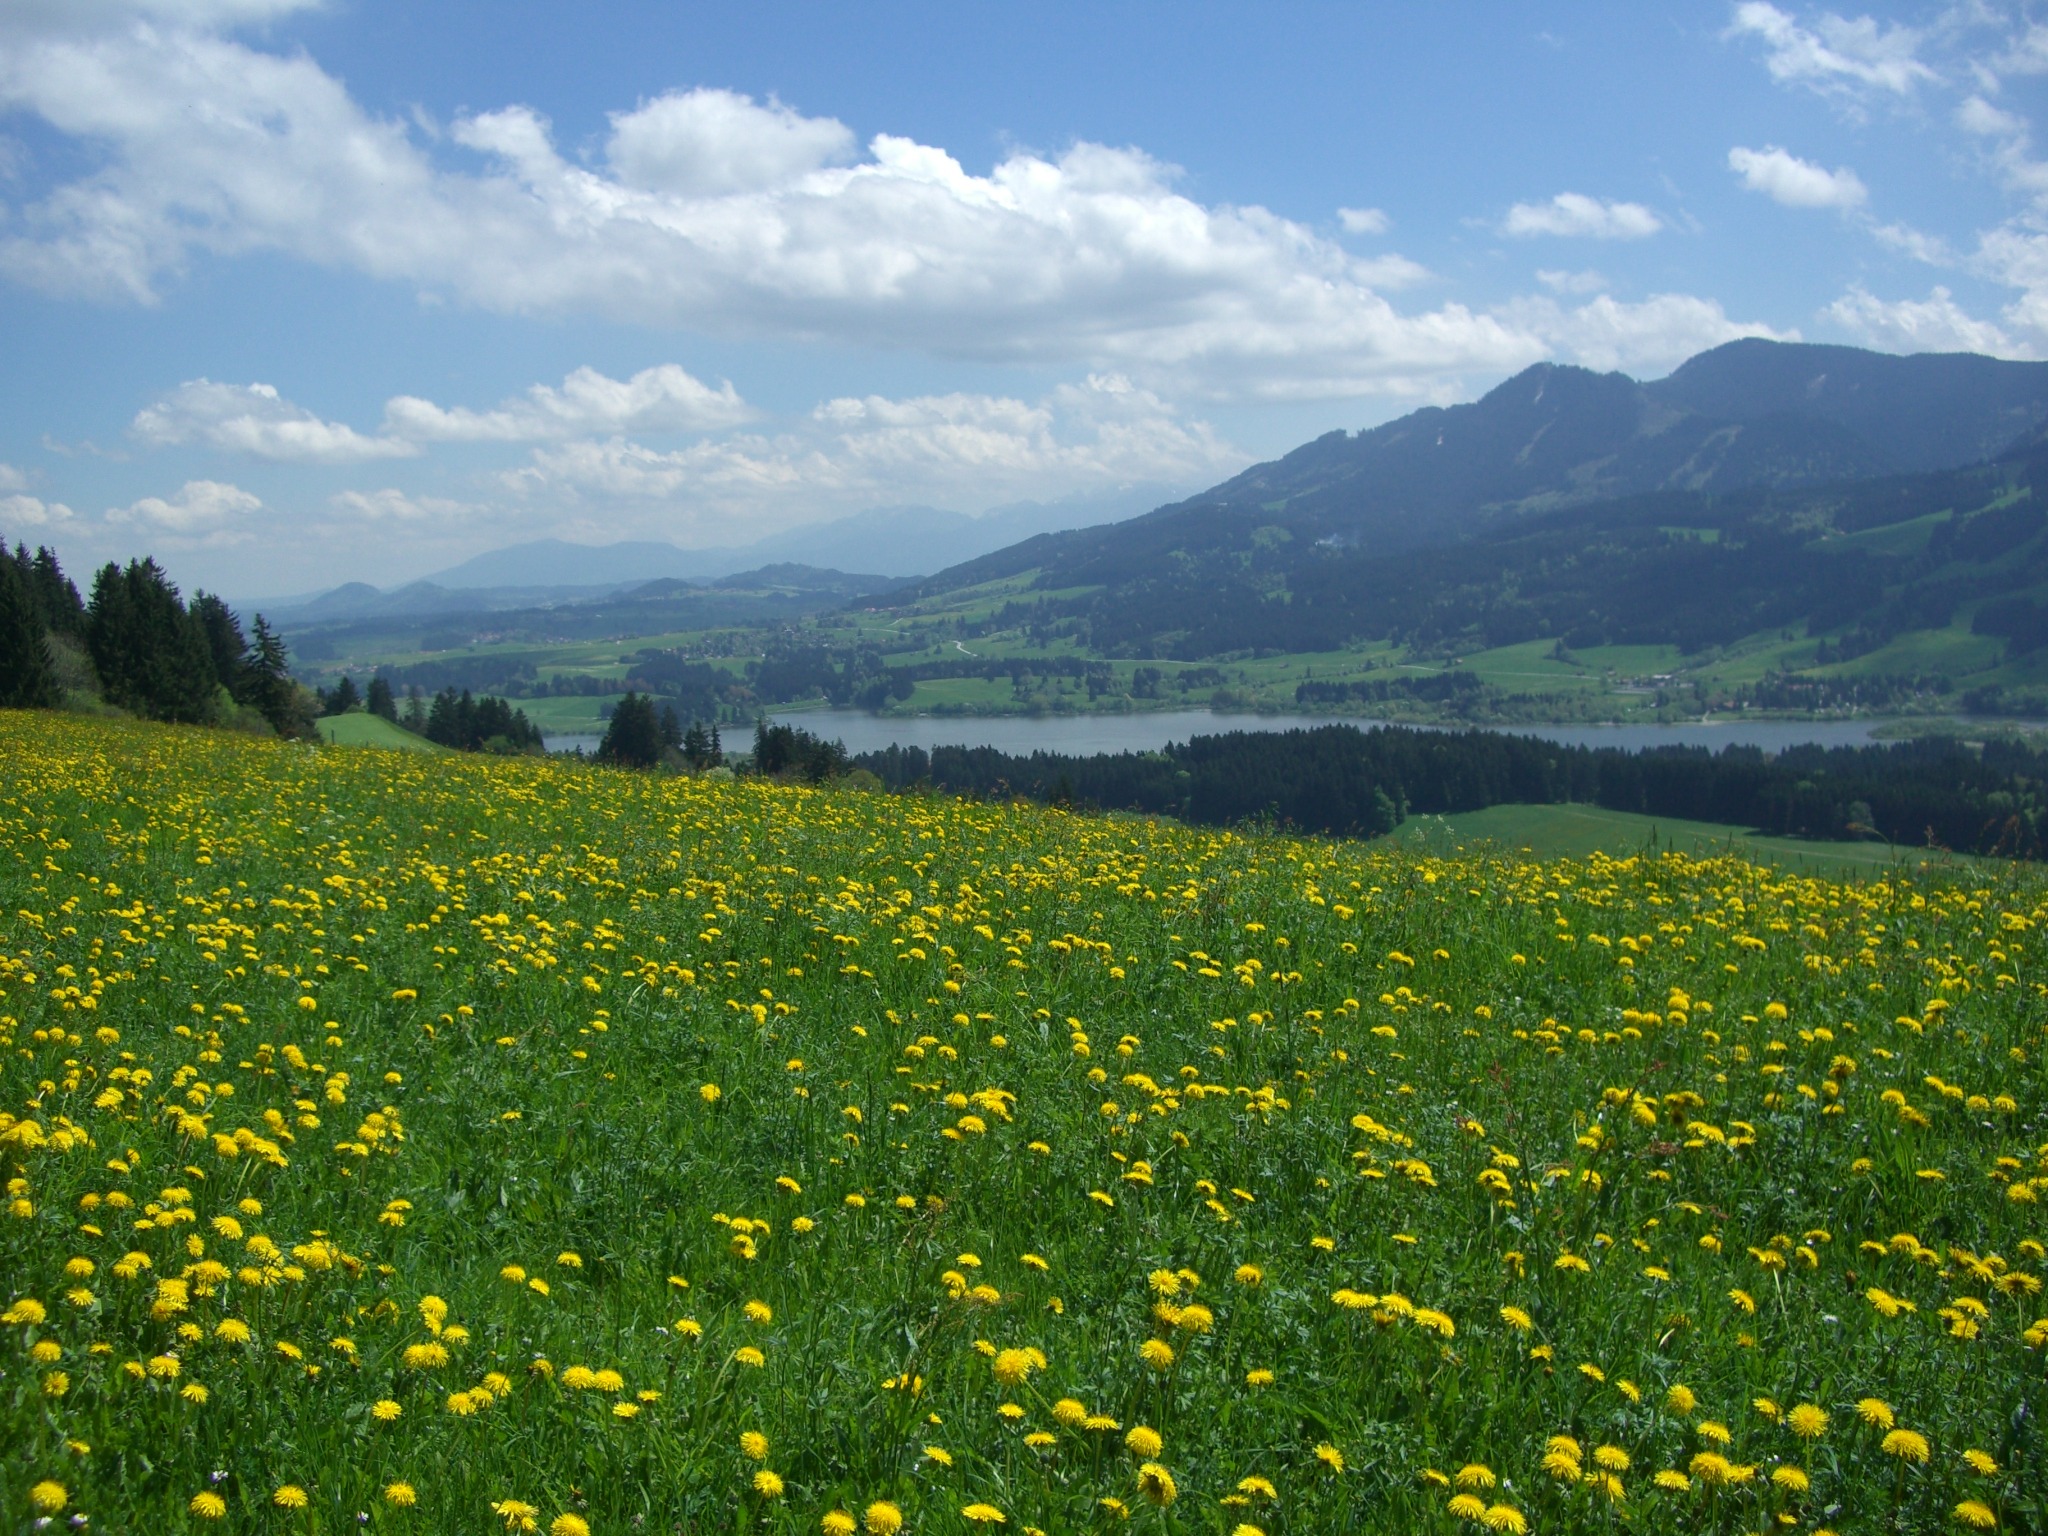
landscape, nature, grass, horizon, mountain, plant, sky, field, meadow, dandelion, prairie, hill, flower, lake, valley, mountain range, green, pasture, blue, yellow, agriculture, plain, rapeseed, wildflower, clouds, grassland, plateau, habitat, ecosystem, brassica, steppe, rural area, mountain panorama, flowering plant, daisy family, dandelion meadow, natural environment, geographical feature, mountainous landforms, land plant, gruentensee, allgau, alpine pointed, edelsberg